Starry Night (Mamamoo song)

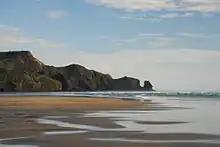
The music video was filmed in New Zealand, including at Bethels Beach in West Auckland (pictured).

The music video for "Starry Night" was directed by Won Ki-hong. It was shot entirely in New Zealand. Like with their music video for previous single "Paint Me", the music video was posted to both the group's official channel and the 1theK distributor channel. As of January 2025, the music video has a combined total of 237 million views across both channels.